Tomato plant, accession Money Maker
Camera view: horizontal (90 deg, fisheye); turntable rotation: 0 degrees
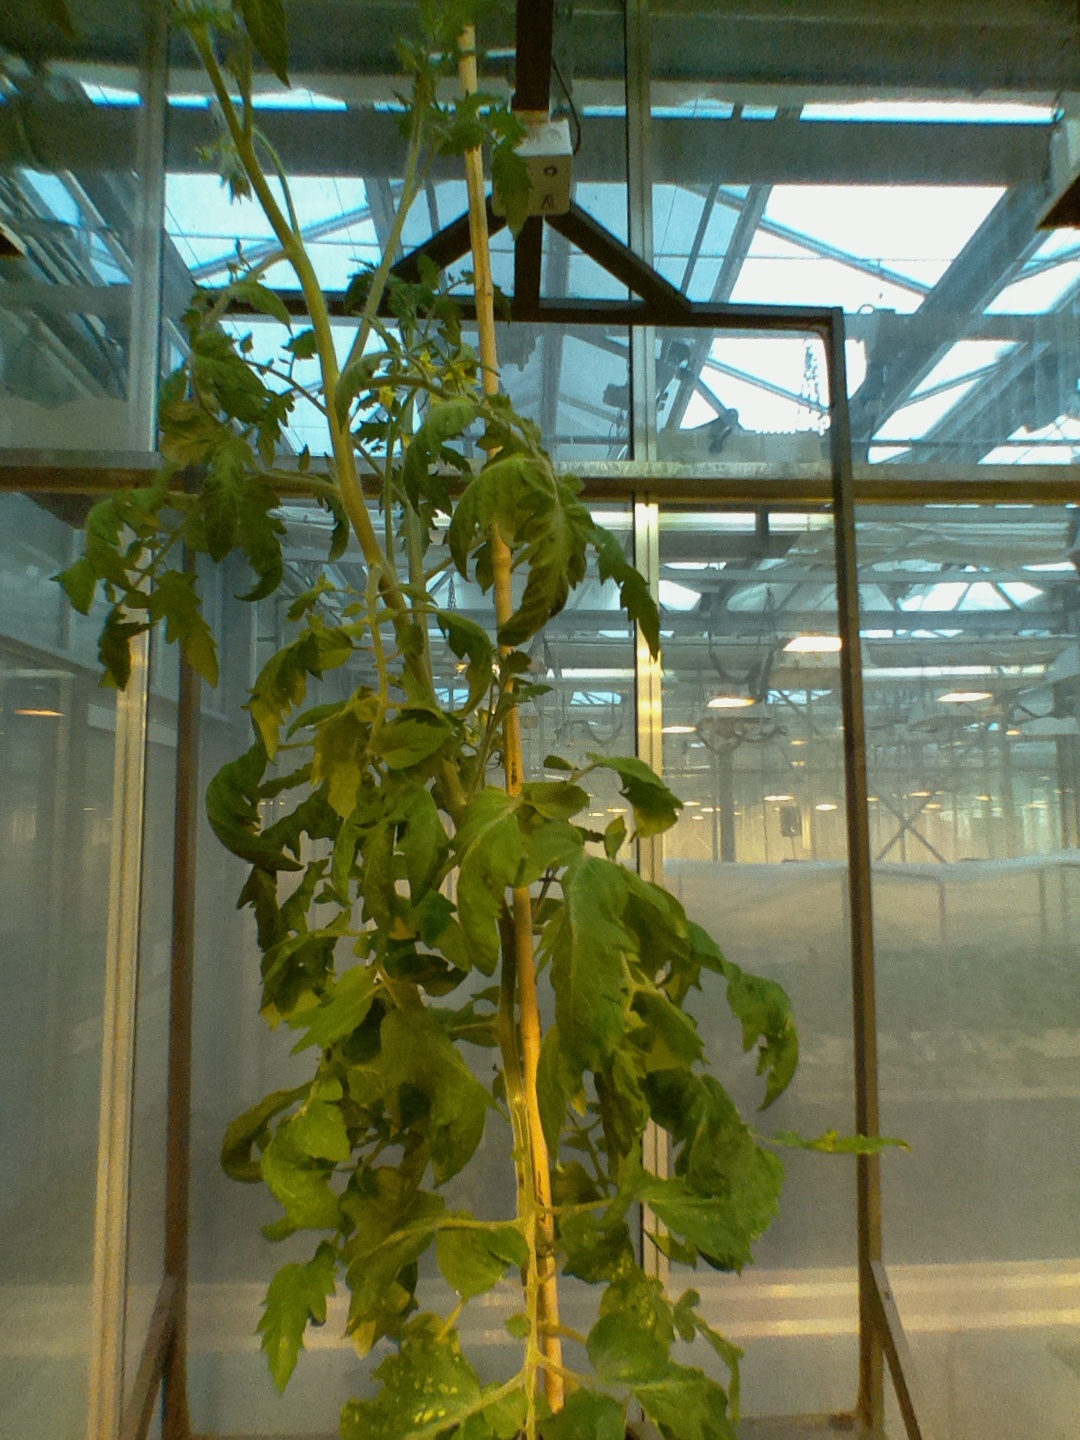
BBCH growth stage 70: Fruits at the main stem or branches visibles